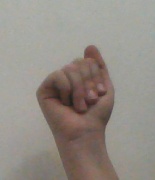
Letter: saad